Reformed confessions of faith

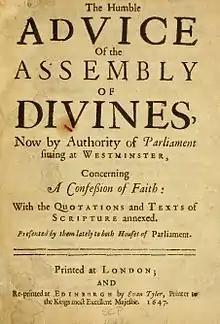
The Westminster Confession. Title page, 1st ed.

The reformed confessions of faith are the confessional documents of various Reformed churches. These express the doctrinal views of the churches adopting the confession. Confessions play a crucial part in the theological identity of reformed churches, either as standards to which ministers must subscribe, or more generally as accurate descriptions of their faith. Most confessions date to the 16th and 17th century.